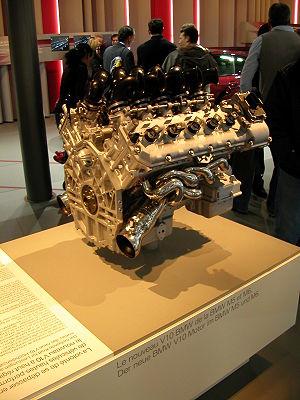
La BMW M5 E60 et E61 est une automobile sportive produite par le constructeur allemand BMW. Lancée deux ans après l'arrêt de la production de la précédente génération, la E39, cette nouvelle M5 constitue le nouveau fer de lance de la Série 5. De la même manière que la E39 avait abandonné le 6 cylindres en ligne au profit d'un V8, cette nouvelle génération – baptisée E60 en version berline et E61 en version break Touring – délaisse le V8 pour un V10 entièrement nouveau.